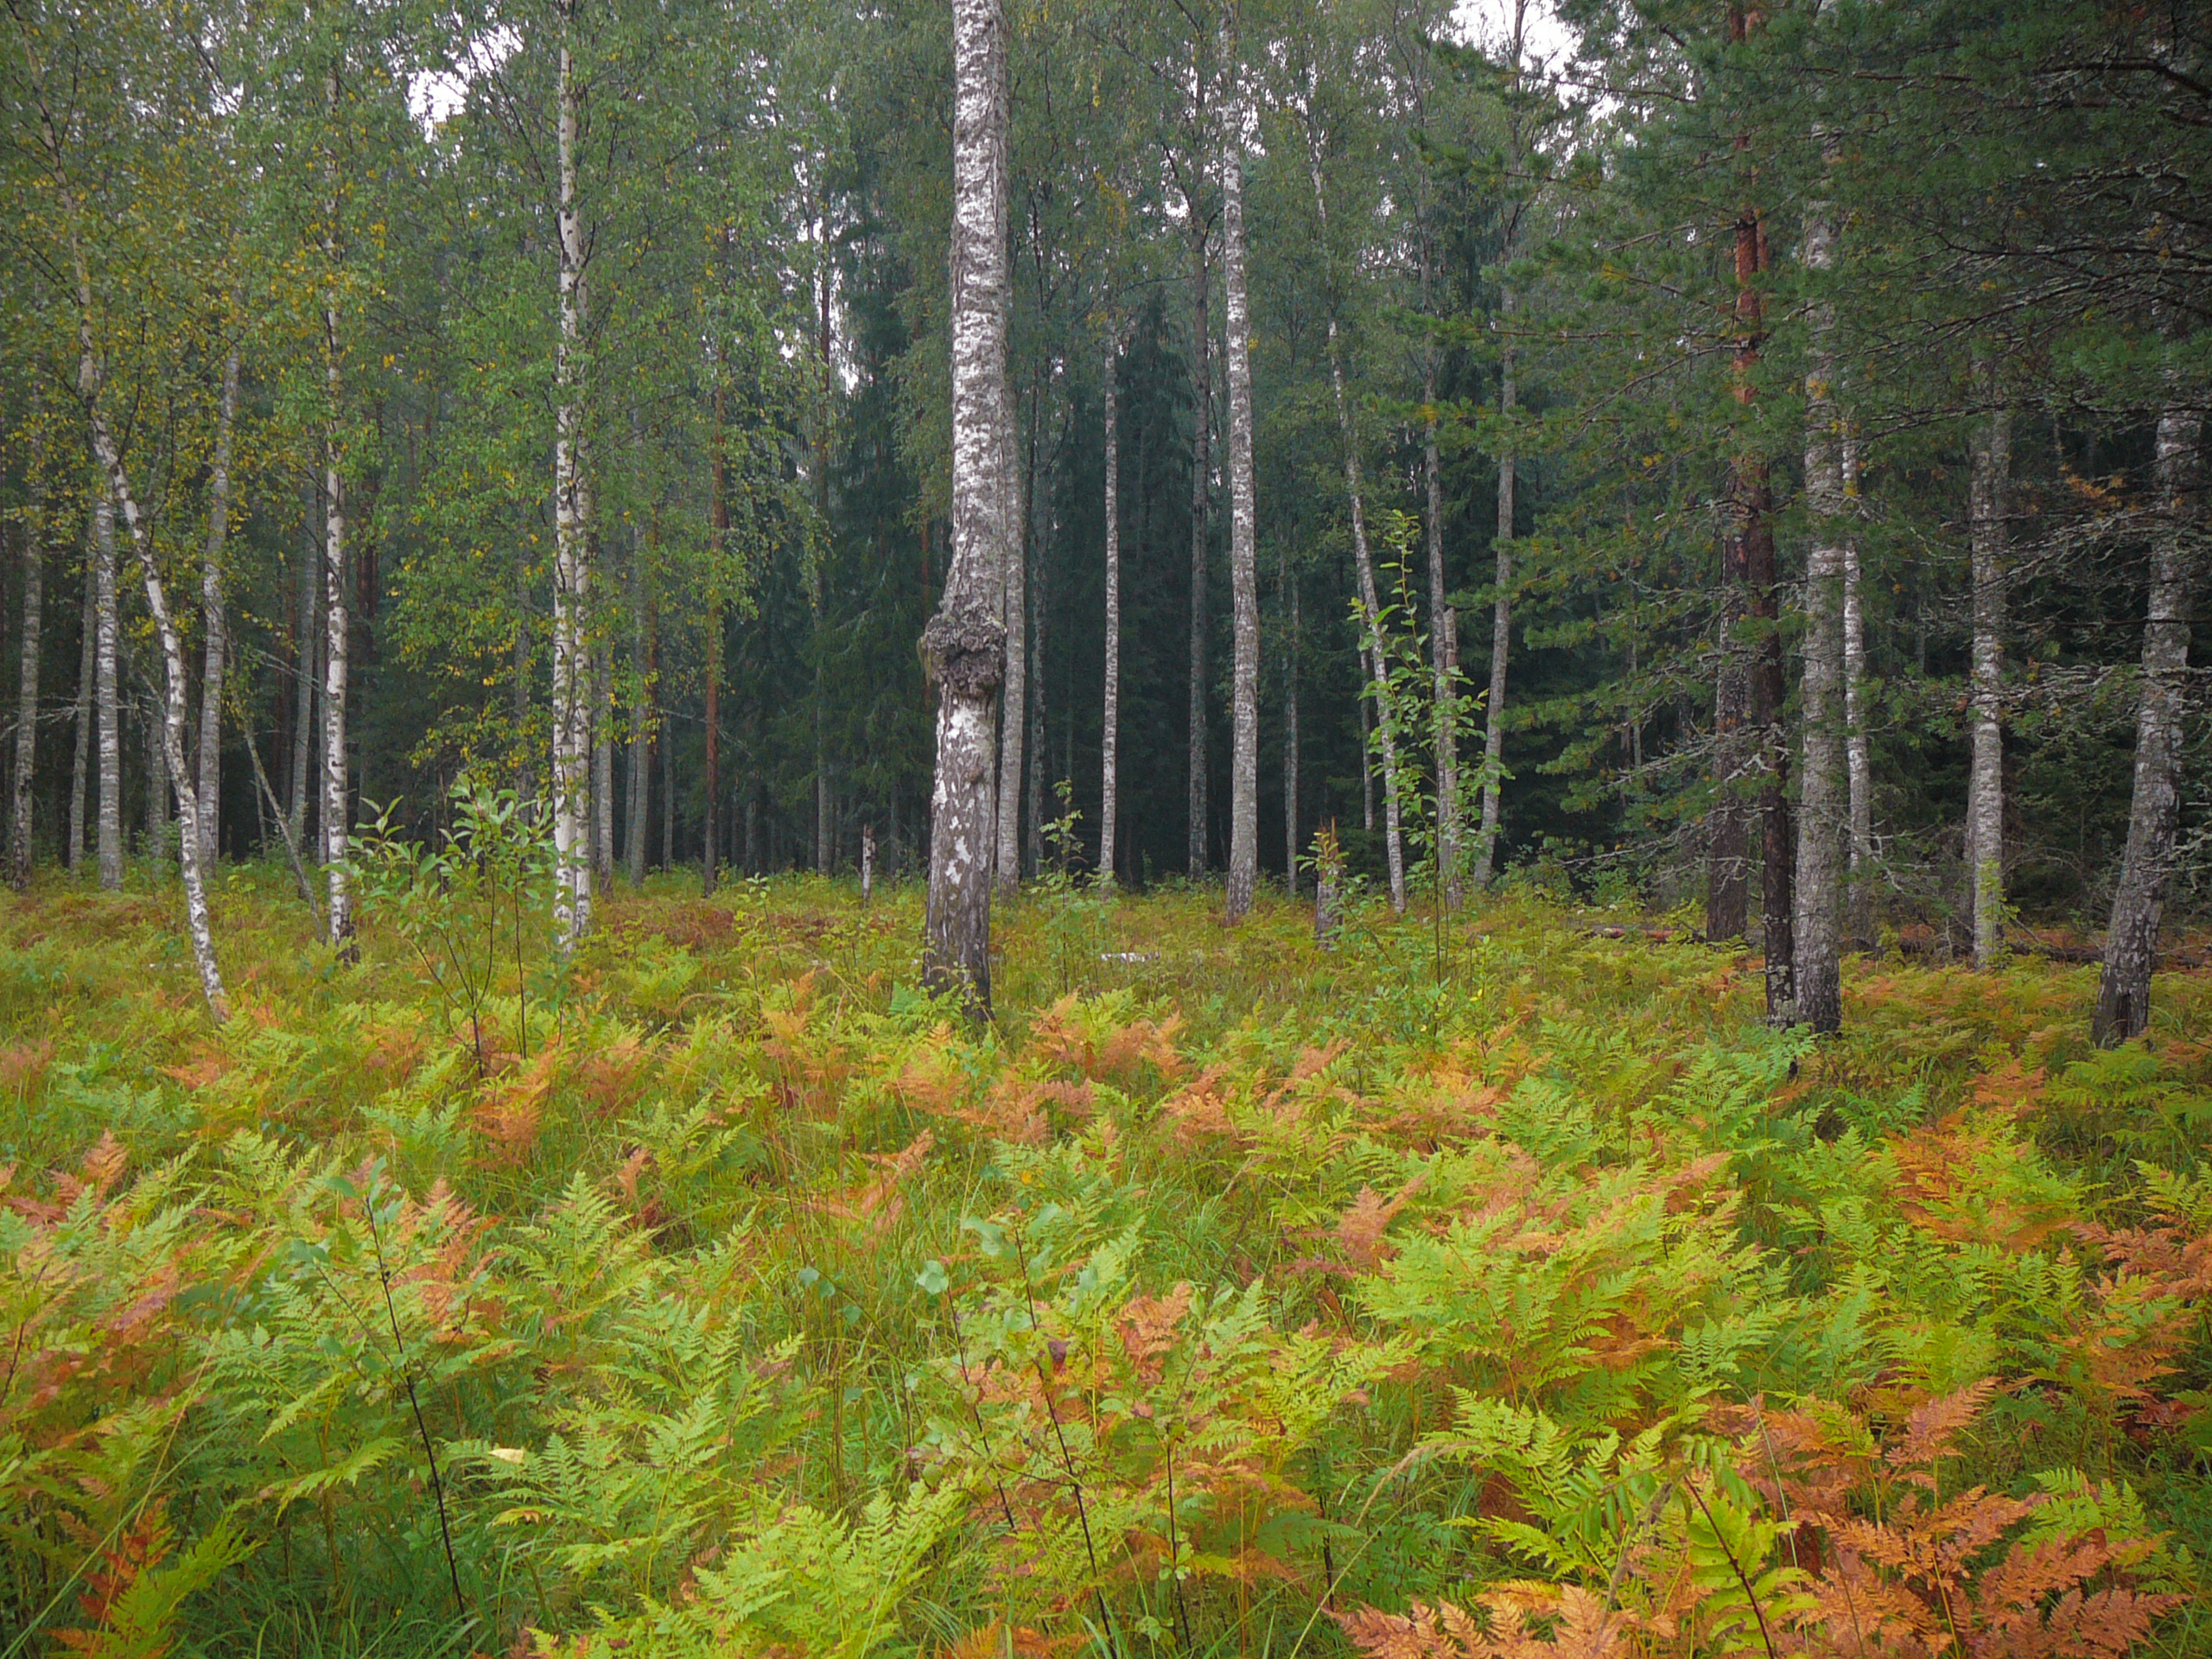
image, tree, forest, tropical and subtropical coniferous forests, natural environment, Northern hardwood forest, spruce fir forest, temperate broadleaf and mixed forest, shortleaf black spruce, biome, vegetation, woodland, wilderness, old growth forest, nature reserve, plant, natural landscape, American larch, woody plant, red pine, temperate coniferous forest, leaf, valdivian temperate rain forest, plant community, vascular plant, lodgepole pine, grove, larch, birch, pine family, national park, fern, landscape, conifer, autumn, pine, Georgia pine, birch family, deciduous, wildflower